Mercenary War

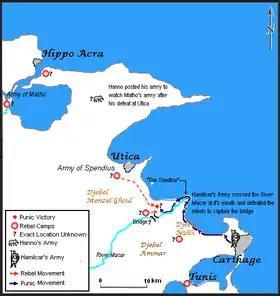

Hanno, as the commander of Carthage's African army, took the field. Most of the Africans in his force remained loyal; they were accustomed to acting against their fellow Africans. His non-African contingent had remained quartered in Carthage when the army of Sicily was expelled, and also remained loyal. The few troops still in Sicily were paid up to date and redeployed with Hanno, and money was raised to hire fresh troops. An unknown number of Carthaginian citizens were incorporated into Hanno's army. By the time Hanno assembled this force, the rebels had already blockaded Utica and Hippo (modern Bizerte).